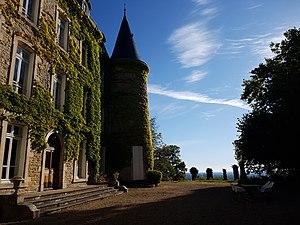
Le château du Thil est situé sur la commune de Chenôves en Saône-et-Loire, sur une motte isolée.